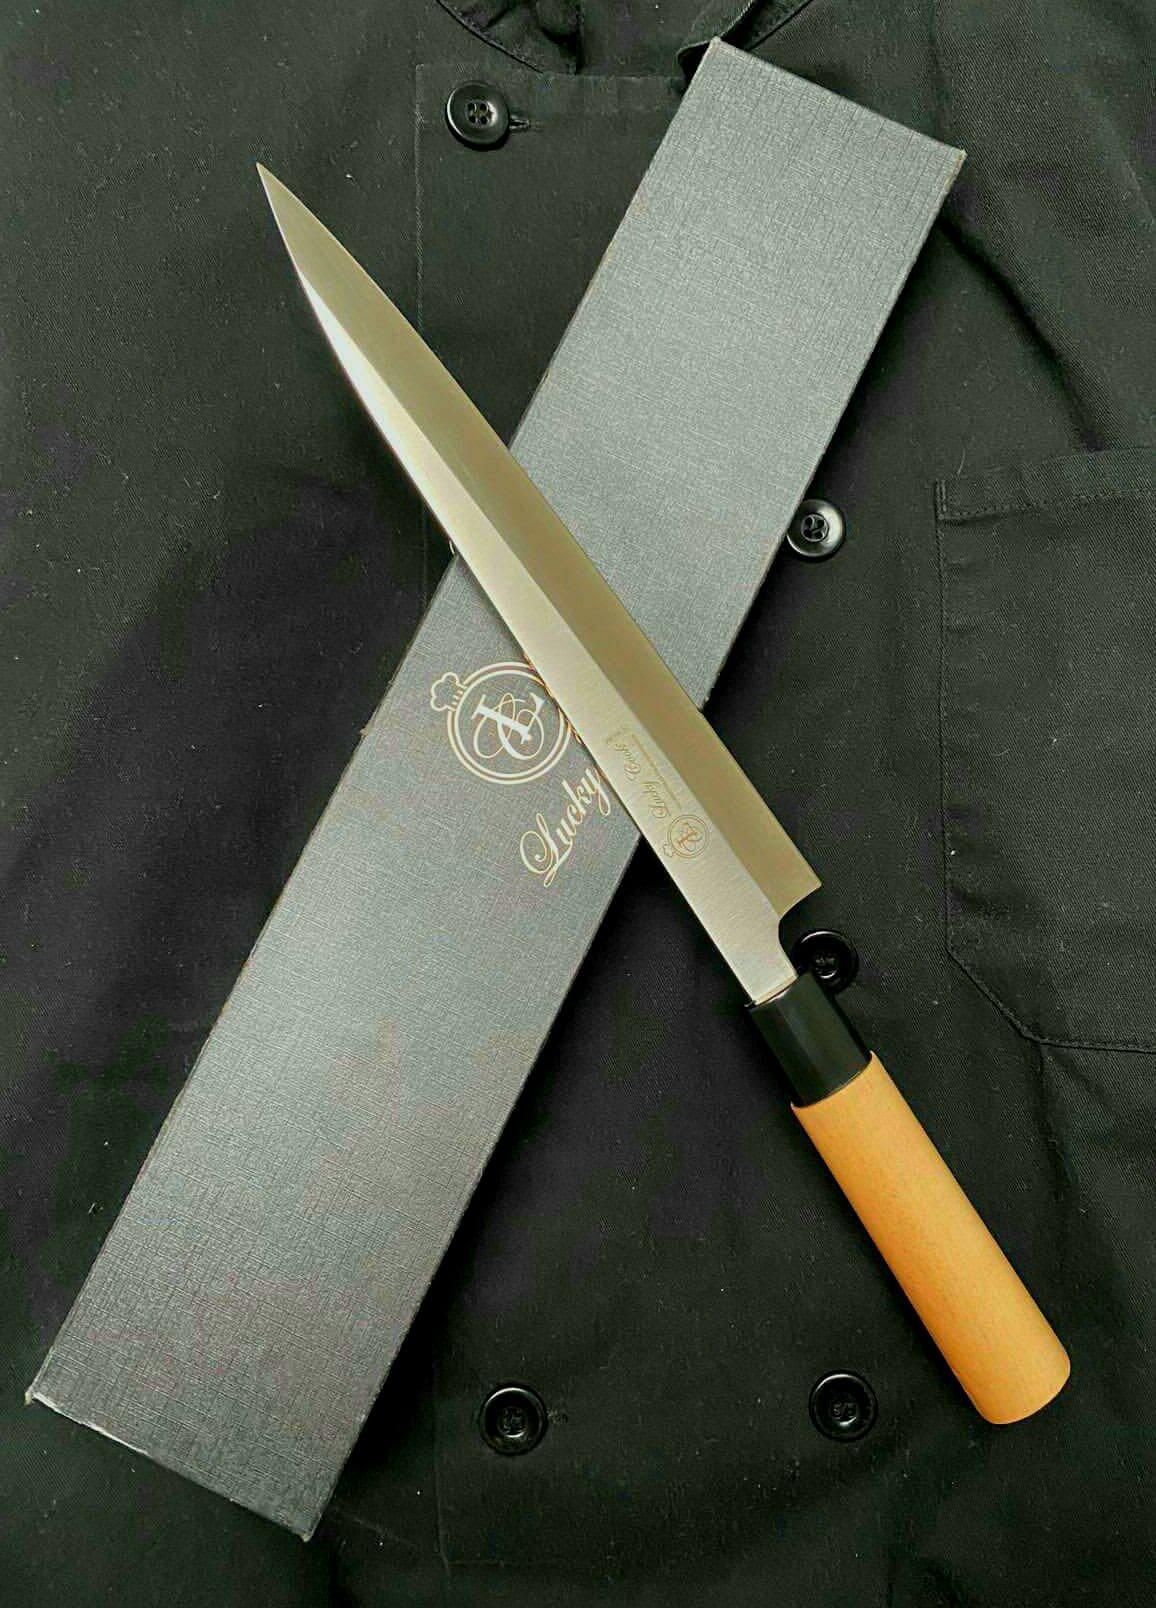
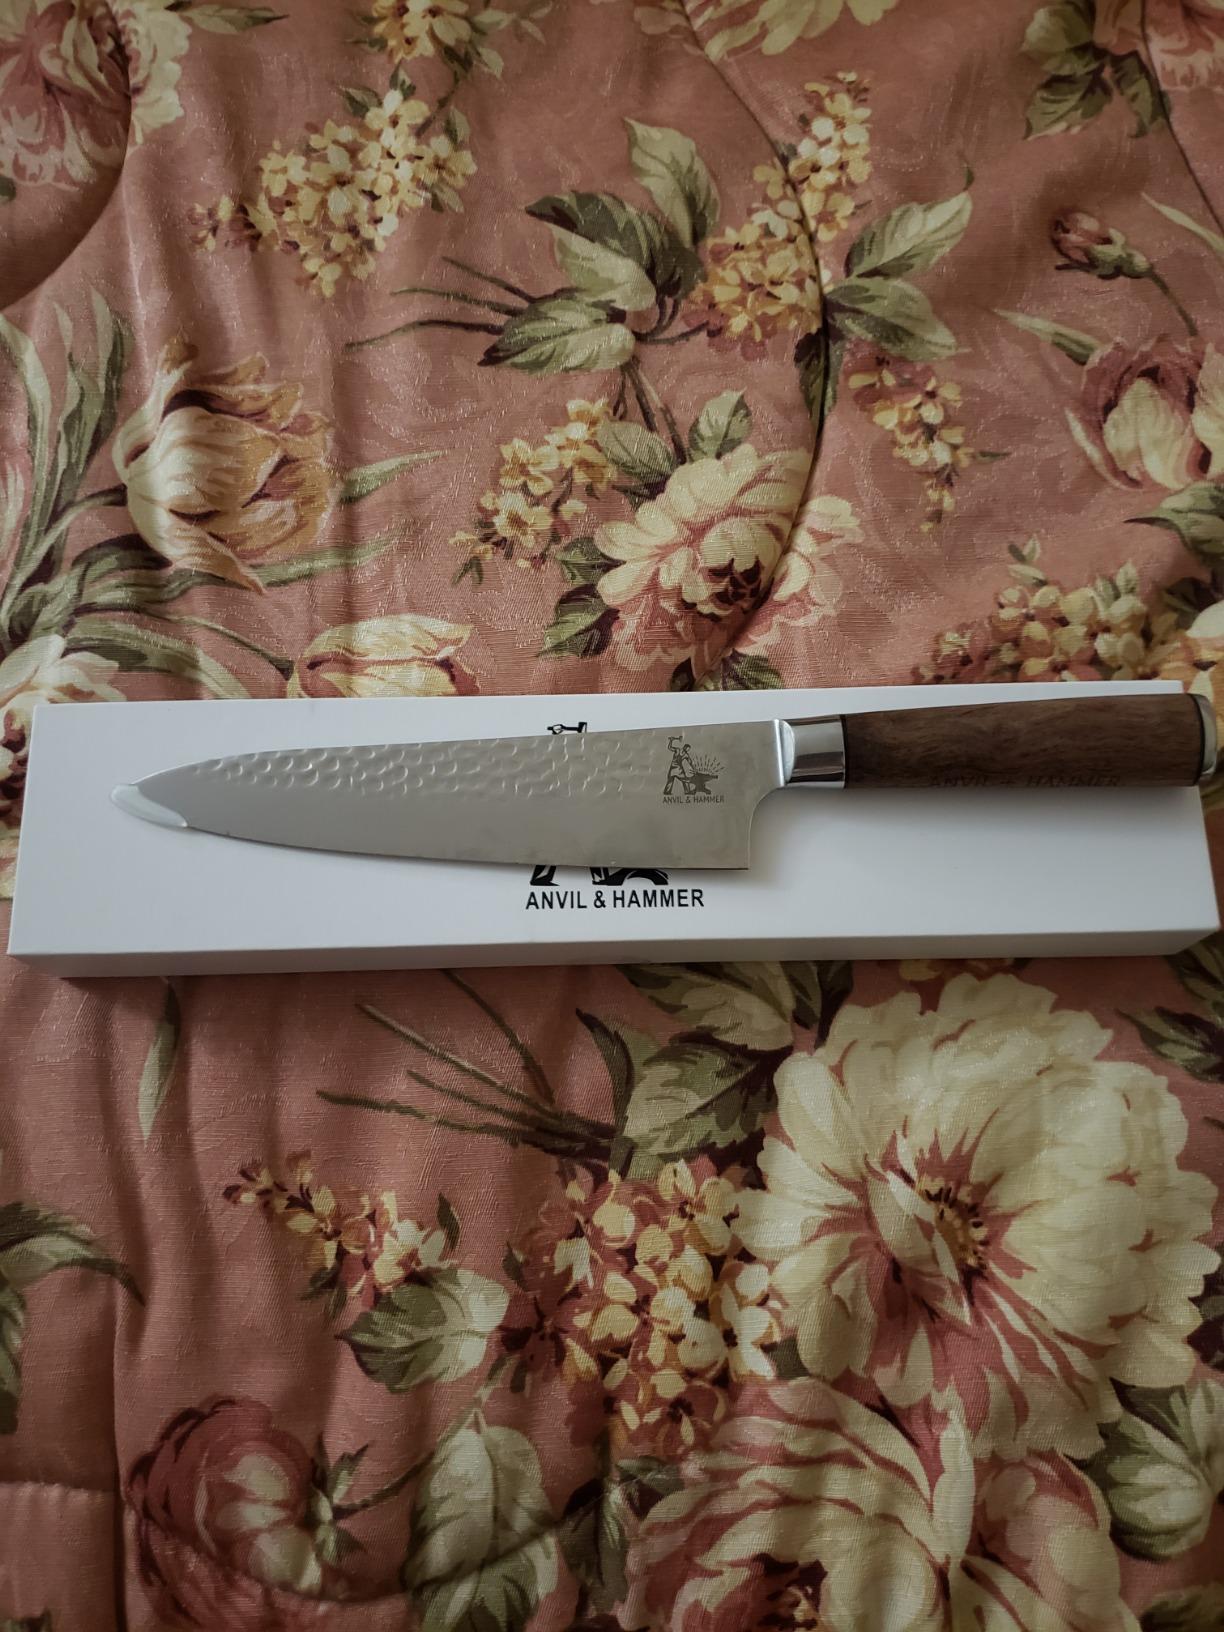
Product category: items_knife
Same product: no